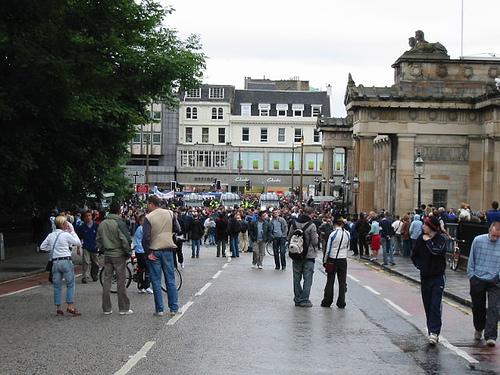
Weather: rain or strom